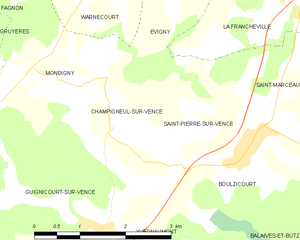
Carte des communes françaises: Champigneul-sur-Vence